Blessing of the Sea

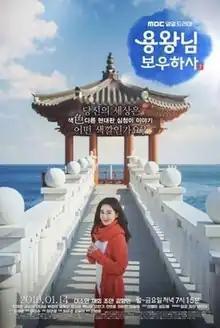
Promotional poster

Blessing of the Sea is a 2019 South Korean television series starring Lee So-yeon, Jae Hee, and Jo An. The series aired every Monday to Friday at 19:15 (KST) on MBC.